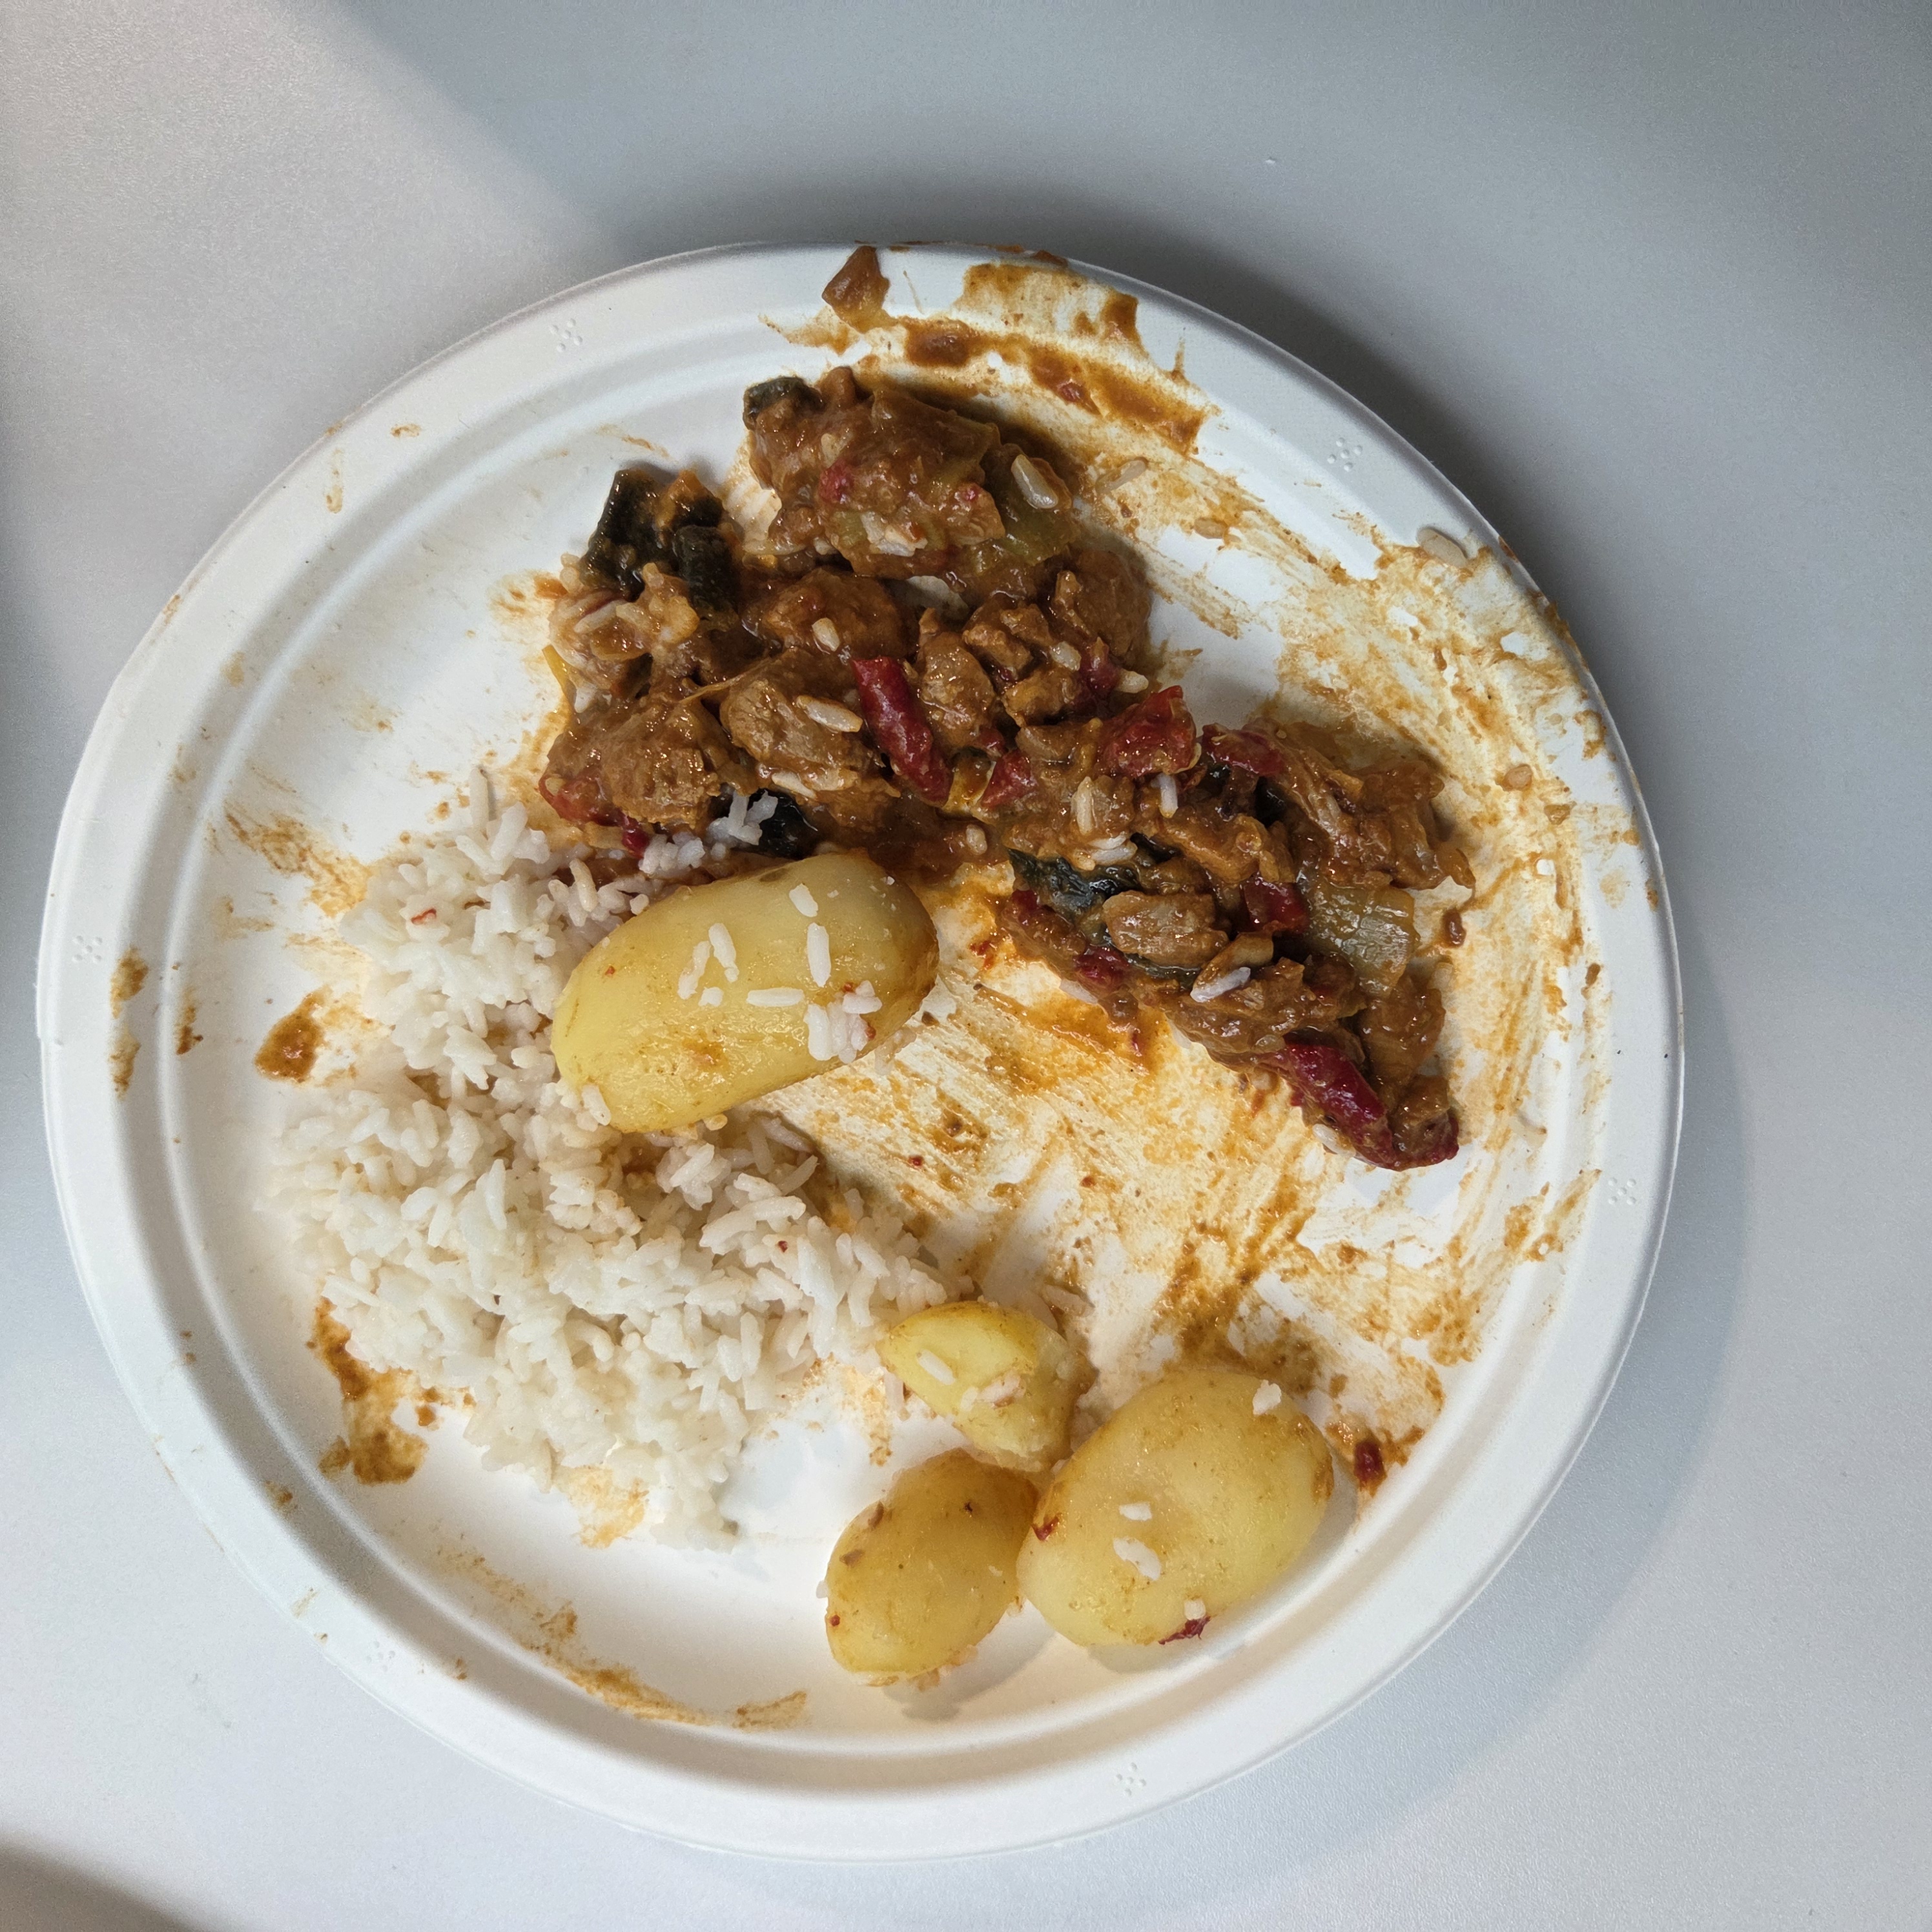
Ingredients: goulash, rice, potatoes